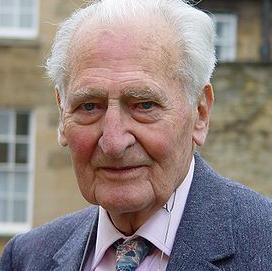
Age: 89